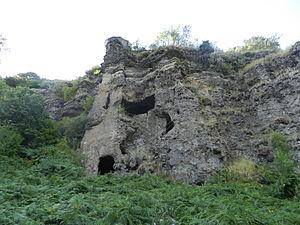
Habitats troglodytes médiévaux habités jusqu'au début du XXè siècle. Avant d'accueillir de nombreux autres ermites, la grotte fut habitée pendant plusieurs années par Saint-Calupan, un des principaux évangélisateurs de Haute Auvergne.
La Roche Percée est une grotte et un habitat troglodyte médiéval située sur la commune de Laveissière dans le Cantal.
Laveissière est une commune française, située dans le département du Cantal en région Auvergne-Rhône-Alpes, sur laquelle se situe la station du Lioran.